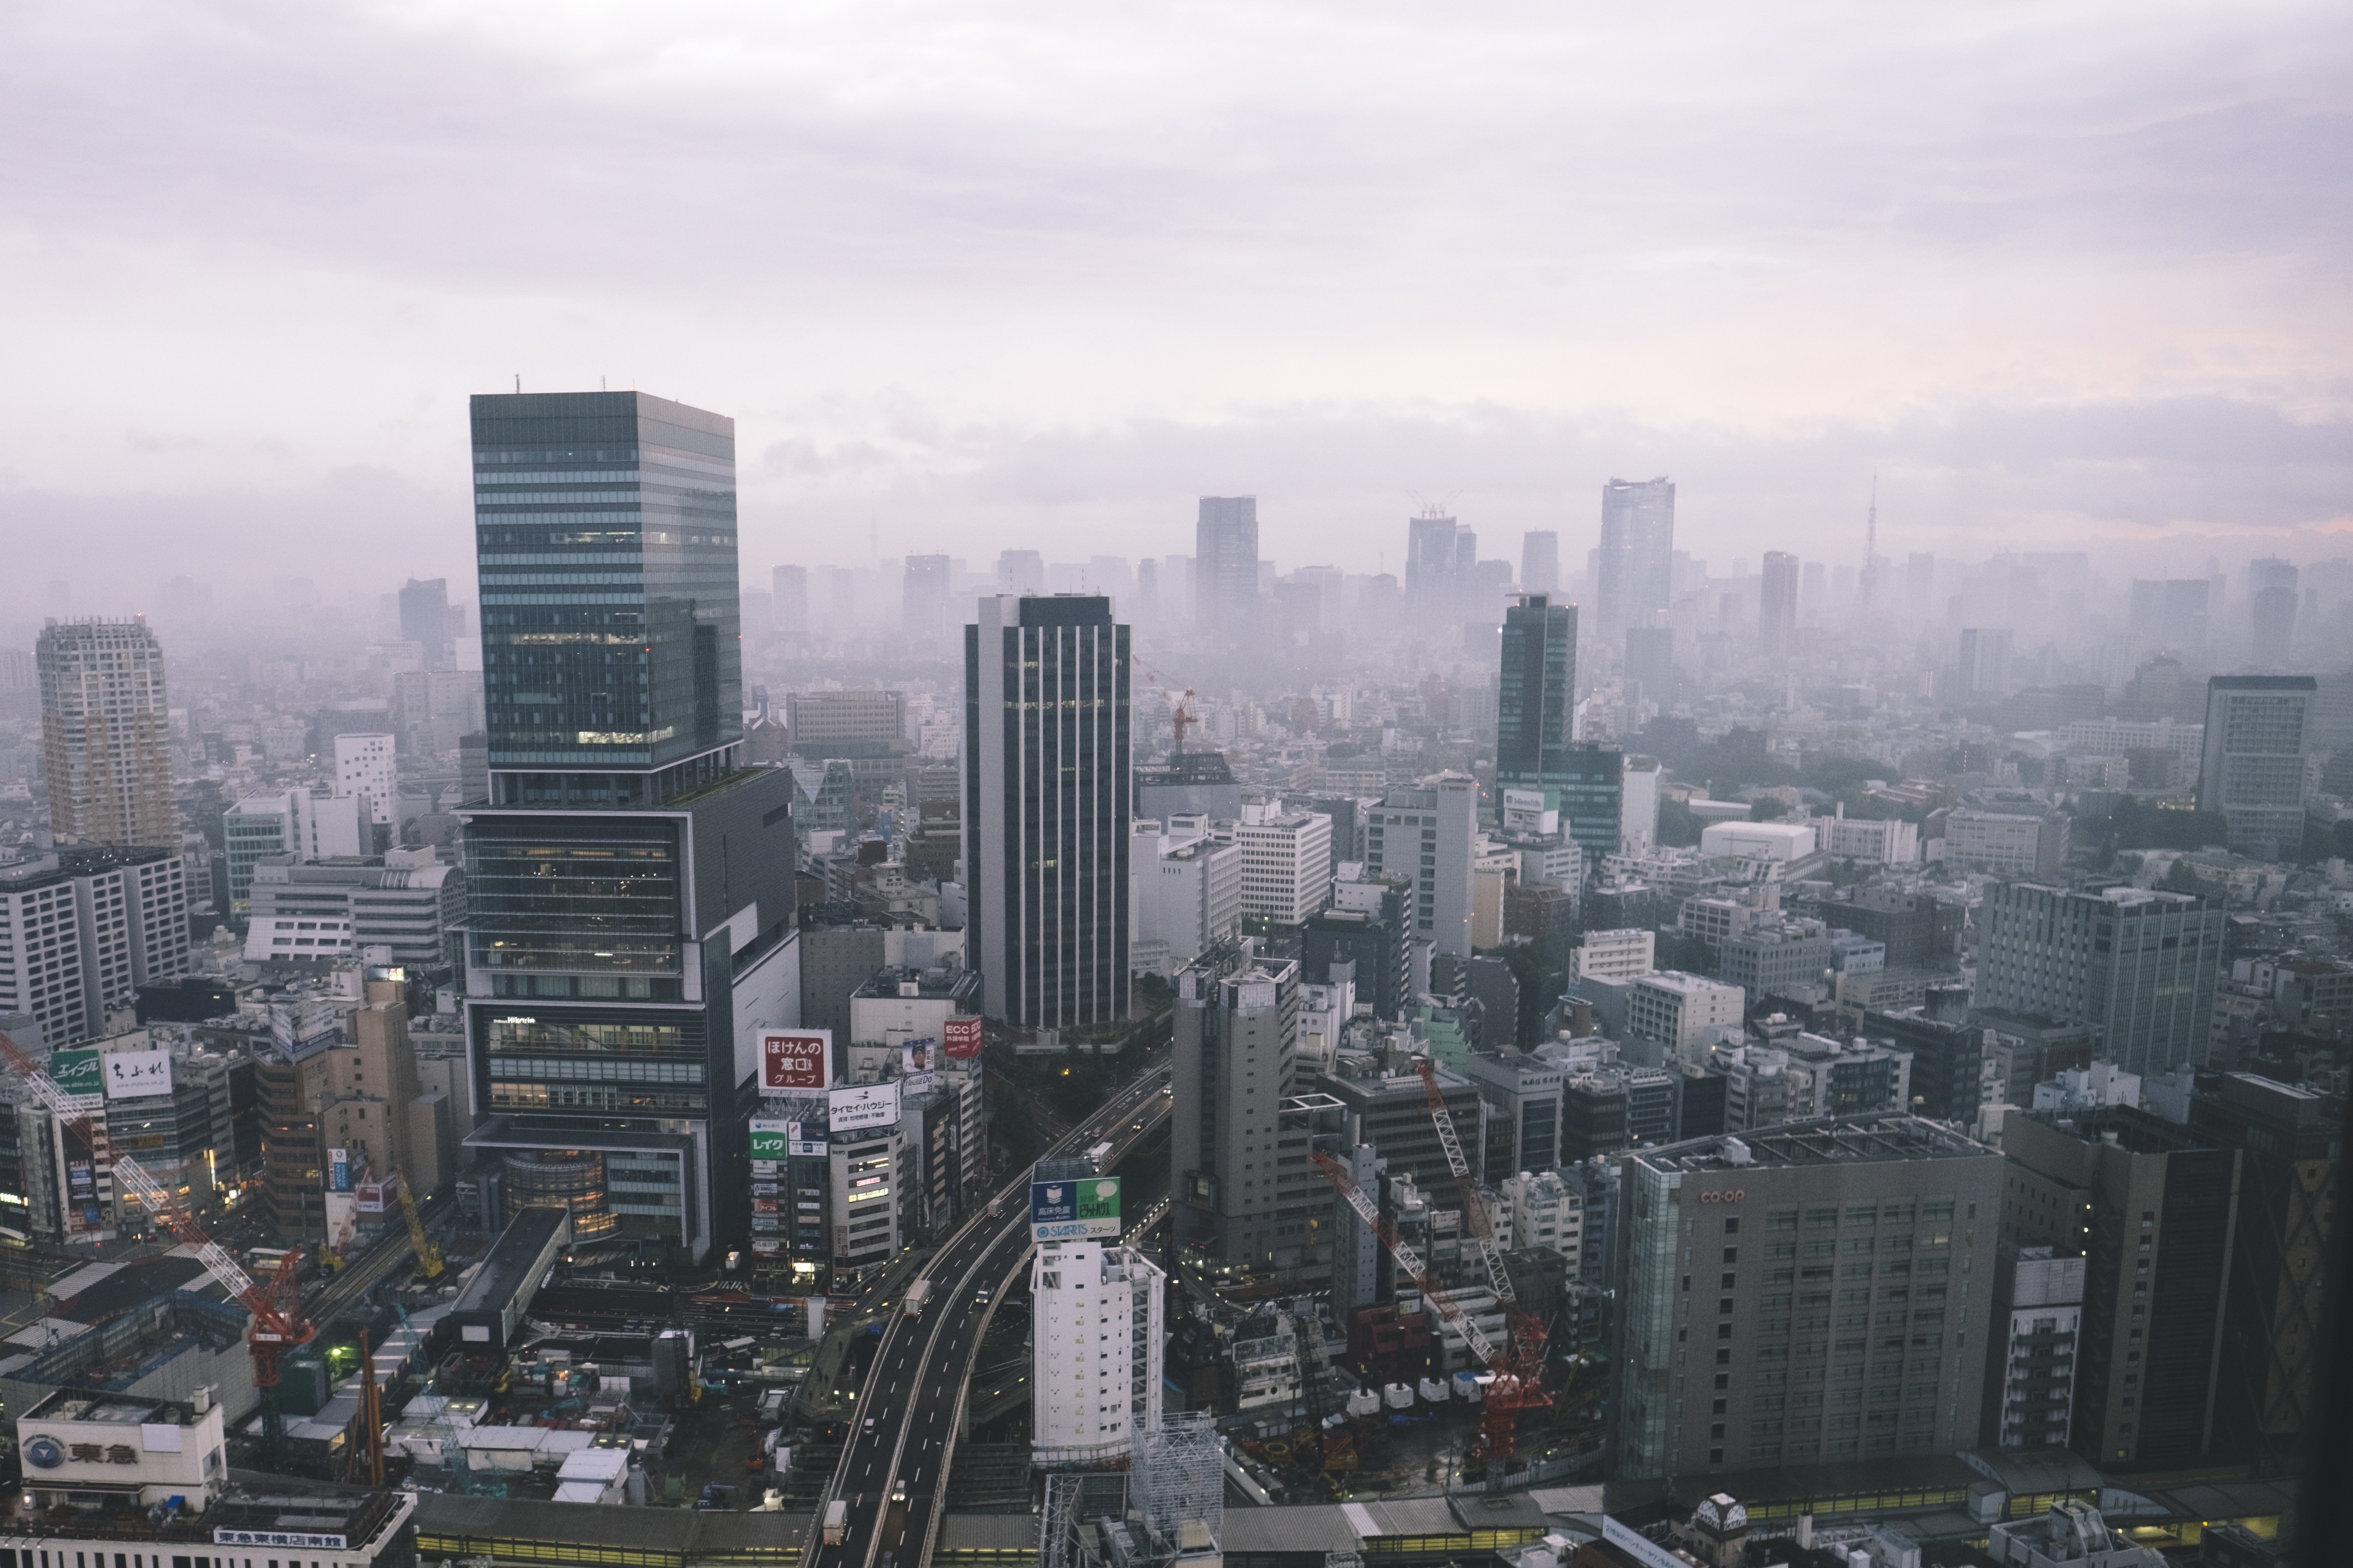
horizon, skyline, city, skyscraper, urban, cityscape, downtown, suburb, tower, haze, tower block, skyscrapers, buildings, smug, metropolis, neighbourhood, aerial photography, urban area, residential area, geographical feature, atmospheric phenomenon, human settlement, atmosphere of earth, metropolitan area